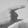
ASL letter: G